Elizabeth of Poland, Duchess of Pomerania

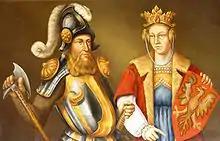
Elisabeth and her husband

Princess Elisabeth of Poland (1326–1361) was the eldest child of Casimir III of Poland and his first wife, Aldona of Lithuania.